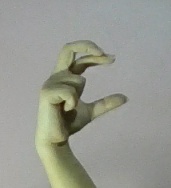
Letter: thal